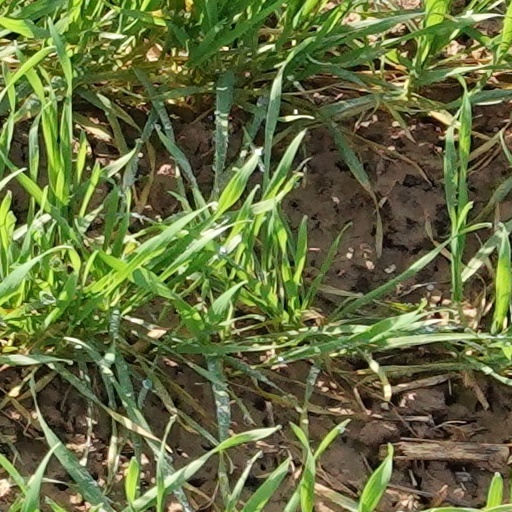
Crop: wheat